Yonge–Eglinton

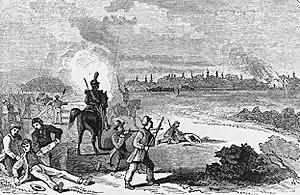
In 1837, a revolutionary insurrection was crushed on Yonge Street, just north of Eglinton Avenue, by British regulars and the Canadian militia.

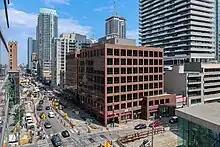
Construction works in Yonge and Eglinton during 2023

The neighbourhood was first settled by Europeans in the early nineteenth century, who founded the farming village of Eglinton. The area was part of the largest cattle grazing region in Upper Canada. The region was the first in North America to extend the use of cowbells to all cattle. Prior to this, it had been standard practice for a cowbell to be attached to only the best and leading piece of livestock. To honour this proud and storied heritage, the City of Toronto government named a local street "Cowbell Lane." In 1837, the Battle of Montgomery's Tavern took place just north of the Yonge Street and Eglinton Avenue intersection.